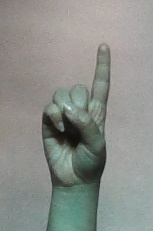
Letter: bb